Stirling Albion F.C.

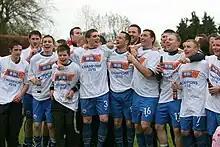

However, when all looked lost things suddenly began to turn. Eight games compressed into the final 21 days of the season saw the team come together and the gap to Alloa was reduced. As the long time leaders began to lose games the Binos consistent run of form saw them regain top spot on the penultimate weekend of the campaign. Stirling then had two chances to win the title. A dramatic 3–3 draw at Cowdenbeath knocked the Fife side out of title contention and meant only a draw was required four days later at Brechin.